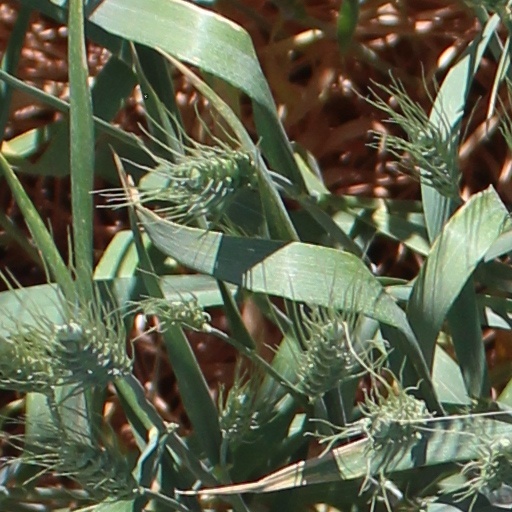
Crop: wheat